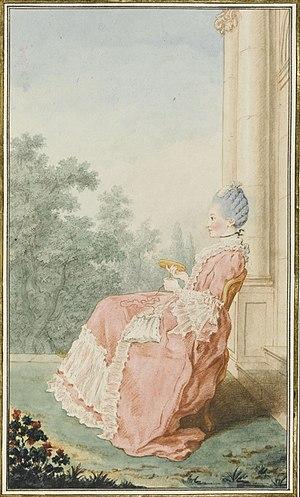
Madame d'Esmangart,, intendante de Lille
Charles-François-Hyacinthe d'Esmangart, né le 11 mai 1736 ou le 16 mai 1736 à Verneuil-sur-Avre, mort le 4 janvier 1793 à Vichy, est un noble français du XVIIIᵉ siècle qui exerça notamment les fonctions d'intendant de Guyenne, d'intendant à Caen et d'intendant de Flandres et d'Artois à Lille.